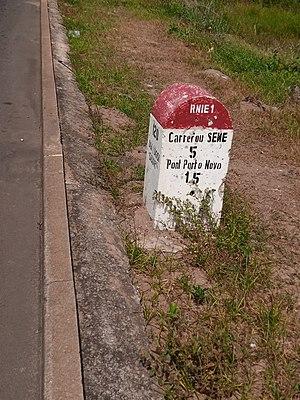
borne kilométrique à Sèmè Podji This is an image with the theme ""Africa on the Move or Transport"" from: Benin"
Sèmè-Kpodji est une ville du sud-est du Bénin, chef-lieu de la commune du même nom et préfecture du département de Ouémé.